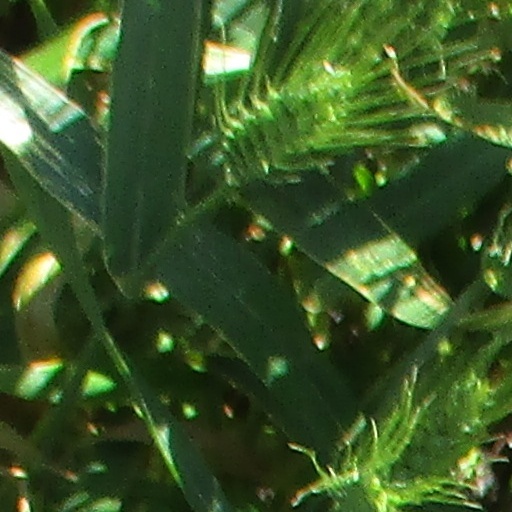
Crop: wheat